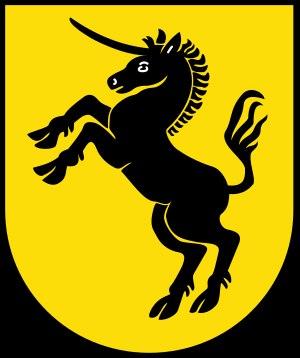
Heeren-Werve est une ancienne commune dans l'arrondissement d'Unna, depuis le 1ᵉʳ janvier 1968 Heeren-Werve fait partie de Kamen à l'ouest de la Ruhr.